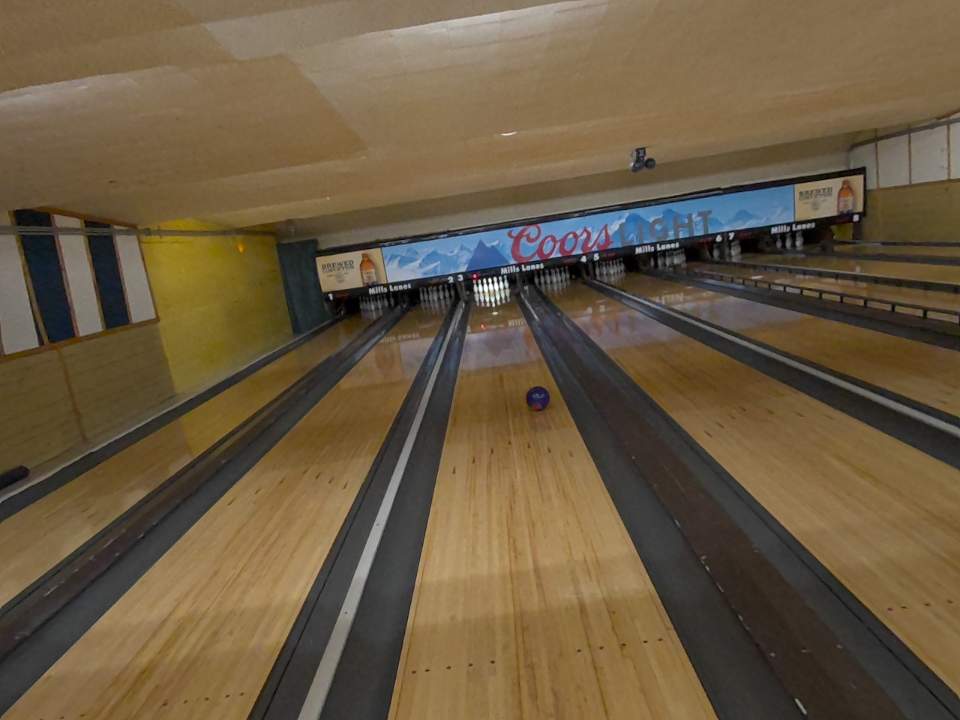
Object: bowling_ball